Echchil Iravugal

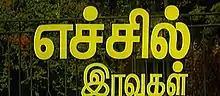
Title card

Echchil Iravugal is a 1982 Indian Tamil-language film, directed by A. S. Prakasam, starring Roopa, Pratap Pothen, Raveendran and Vanitha Krishnachandran. It was released on 14 April 1982.